Science and technology of the Song dynasty

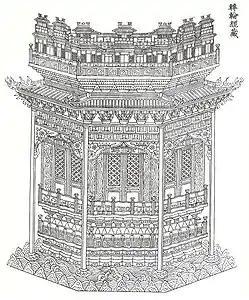
Revolving book case in Yingzao Fashi

Besides clockwork, hydraulic-powered armillary spheres, odometers, and mechanical compass vehicles, there were other impressive devices of mechanical engineering found during the Song dynasty. Although literary references for mechanical revolving repositories and book cases of Buddhist temples trace back to at least 823 during the Tang dynasty, they came to prominence during the Song dynasty. The invention of the revolving book case is considered to have happened earlier, and is credited to the layman Fu Xi in 544. Revolving bookcases were popularized in Buddhist monasteries during the Song dynasty under the reign of Emperor Taizu, who ordered the mass printing of the Buddhist Tripiṭaka scriptures.